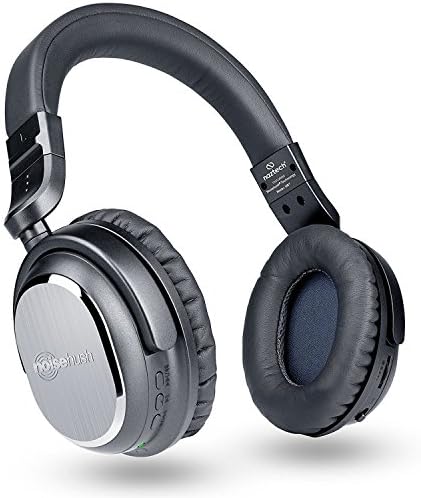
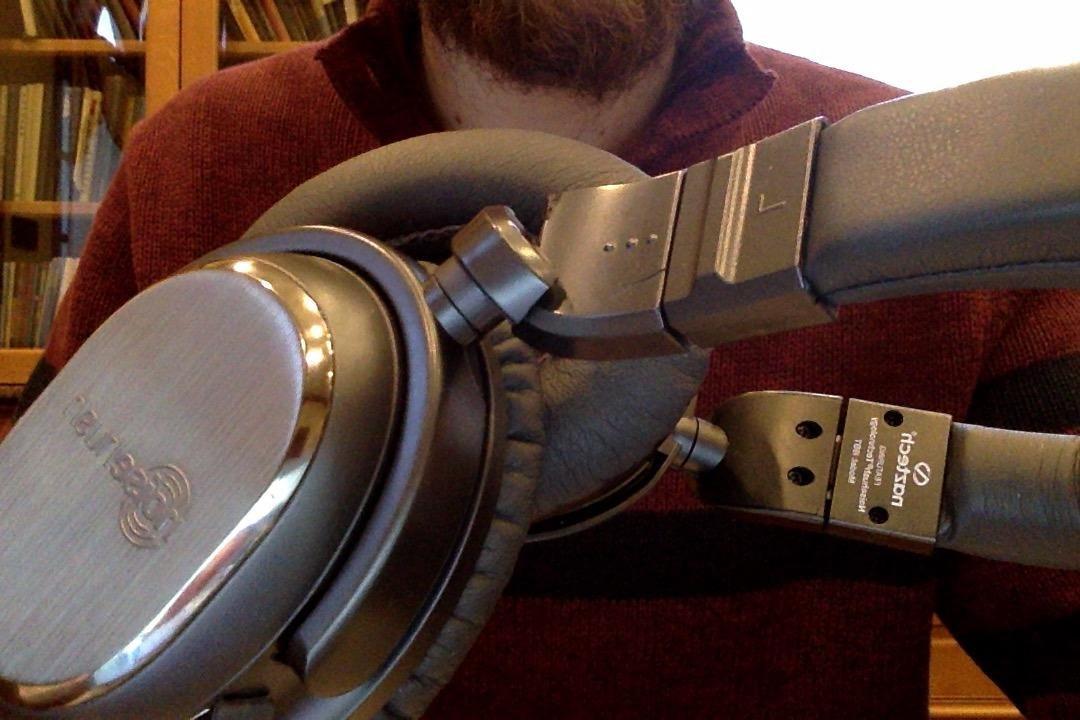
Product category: headphones
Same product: yes